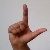
The image shows a hand gesture representing the letter 'L' in Indian Sign Language.